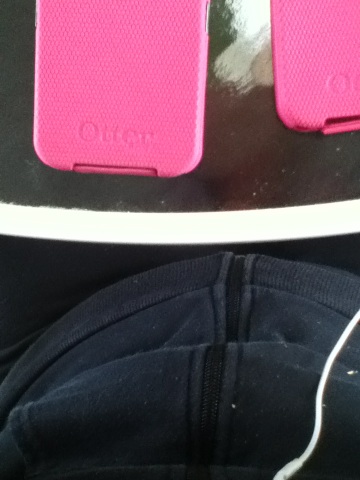Question: Are both cases the same color?
Answer: yes